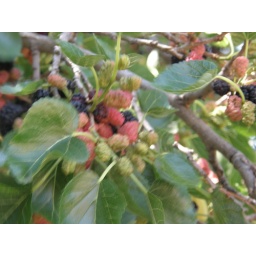
Mulberry tree by wheat field Day 3